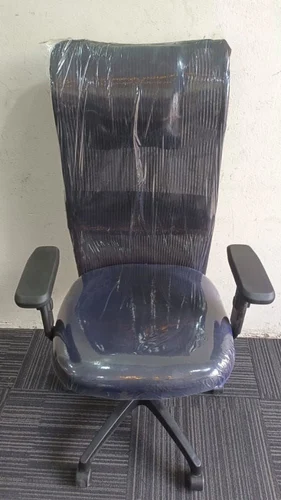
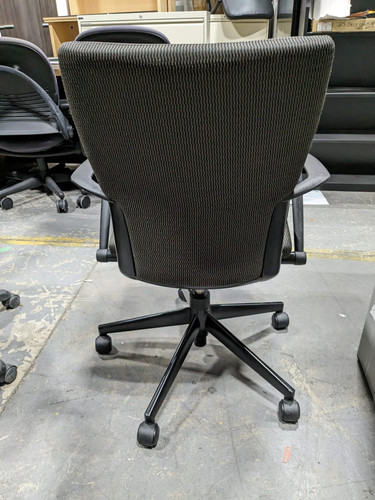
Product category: items_chair
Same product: no